Architecture of Wales

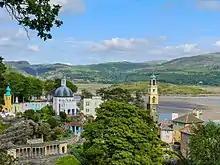
Portmeirion

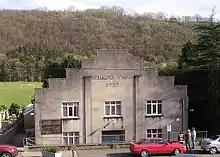
Neuadd Tysul, Llandysul, 1955

In the 1830s the Castellated Gothic was developed further by Thomas Hopper, who had been responsible for the severe Romanesque revival Penrhyn Castle and the Shrewsbury architect Edward Haycock, Sr. at Margam Castle in Glamorgan which was built between 1830 and 1840. This was a more ornate and flamboyant form of Tudor Gothic with a massive central lantern tower, modelled on the 16th-century prospect tower at Melbury House in Dorset. Newman sees the Hopper and Haycock deriving their designs from James Wyatt's Ashridge of 1808–1813 and William Wilkin's Dalmeny House near Edinburgh of 1814–1817. While the exterior is Tudor Gothic, there is a spectacular staircase inside the tower in a late Gothic or Perpendicular style with impressive fan-vaulting